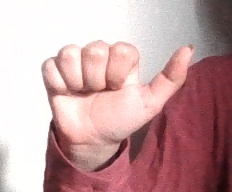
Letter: dhad